Cambridge Ring (computer network)

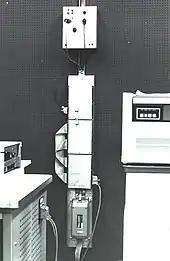
Cambridge Ring

The Cambridge Ring was an experimental local area network architecture developed at the Computer Laboratory, University of Cambridge starting in 1974 and continuing into the 1980s. It was a ring network with a theoretical limit of 255 nodes (though such a large number would have badly affected performance), around which cycled a fixed number of packets. Free packets would be "loaded" with data by a sending machine, marked as received by the destination machine, and "unloaded" on return to the sender; thus in principle, there could be as many simultaneous senders as packets.